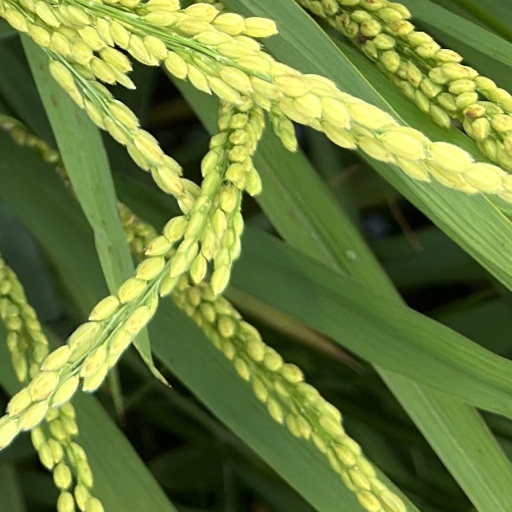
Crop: rice